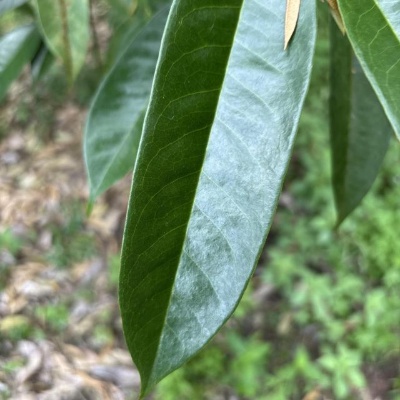
Label: Leaf_Healthy